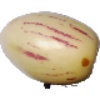
Label: pepino